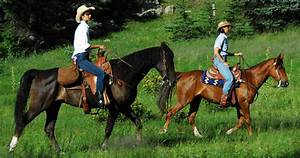
Label: horse